Road transport

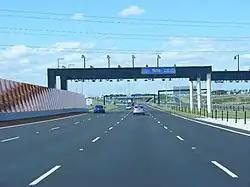
Eastlink - Wellington Rd Northbound Toll Gantry

Today, roadways are primarily asphalt or concrete. Both are based on McAdam's concept of stone aggregate in a binder, asphalt cement or Portland cement respectively. Asphalt is known as a flexible pavement, one which slowly will "flow" under the pounding of traffic. Concrete is a rigid pavement, which can take heavier loads but is more expensive and requires more carefully prepared subbase. So, generally, major roads are concrete and local roads are asphalt. Concrete roads are often covered with a thin layer of asphalt to create a wearing surface.